Saint John the Evangelist Catholic Church (Logan, Ohio)

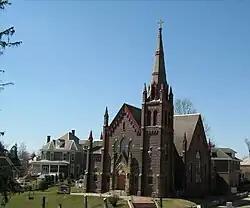

Saint John the Evangelist Catholic Church Complex is a historic church of the Roman Catholic Diocese of Columbus at 351 North Market Street in Logan, Ohio. The current structure was built in 1897 in a Colonial Revival / Late Gothic Revival style. The church and surrounding complex was added to the National Register of Historic Places in 1997.